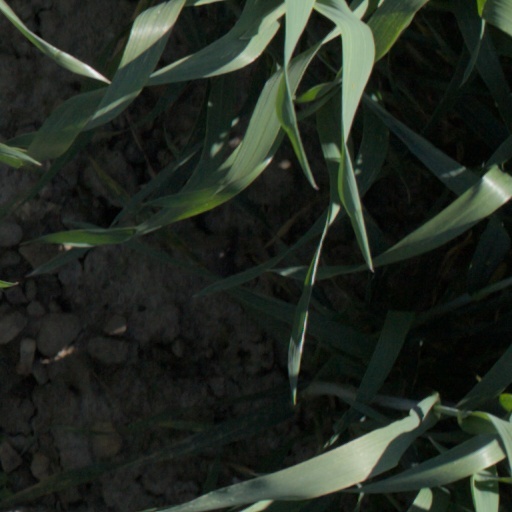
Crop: wheat